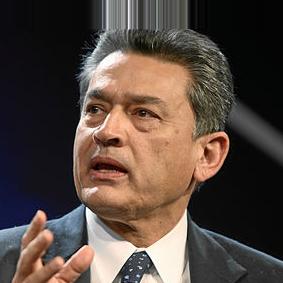
Age: 61